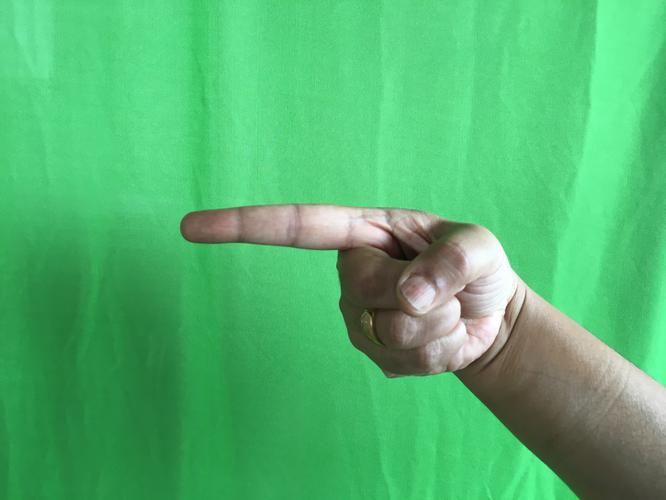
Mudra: Suchi
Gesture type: single_hand